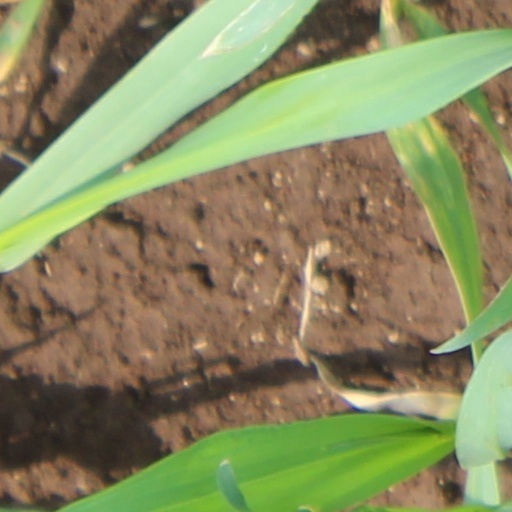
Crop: wheat